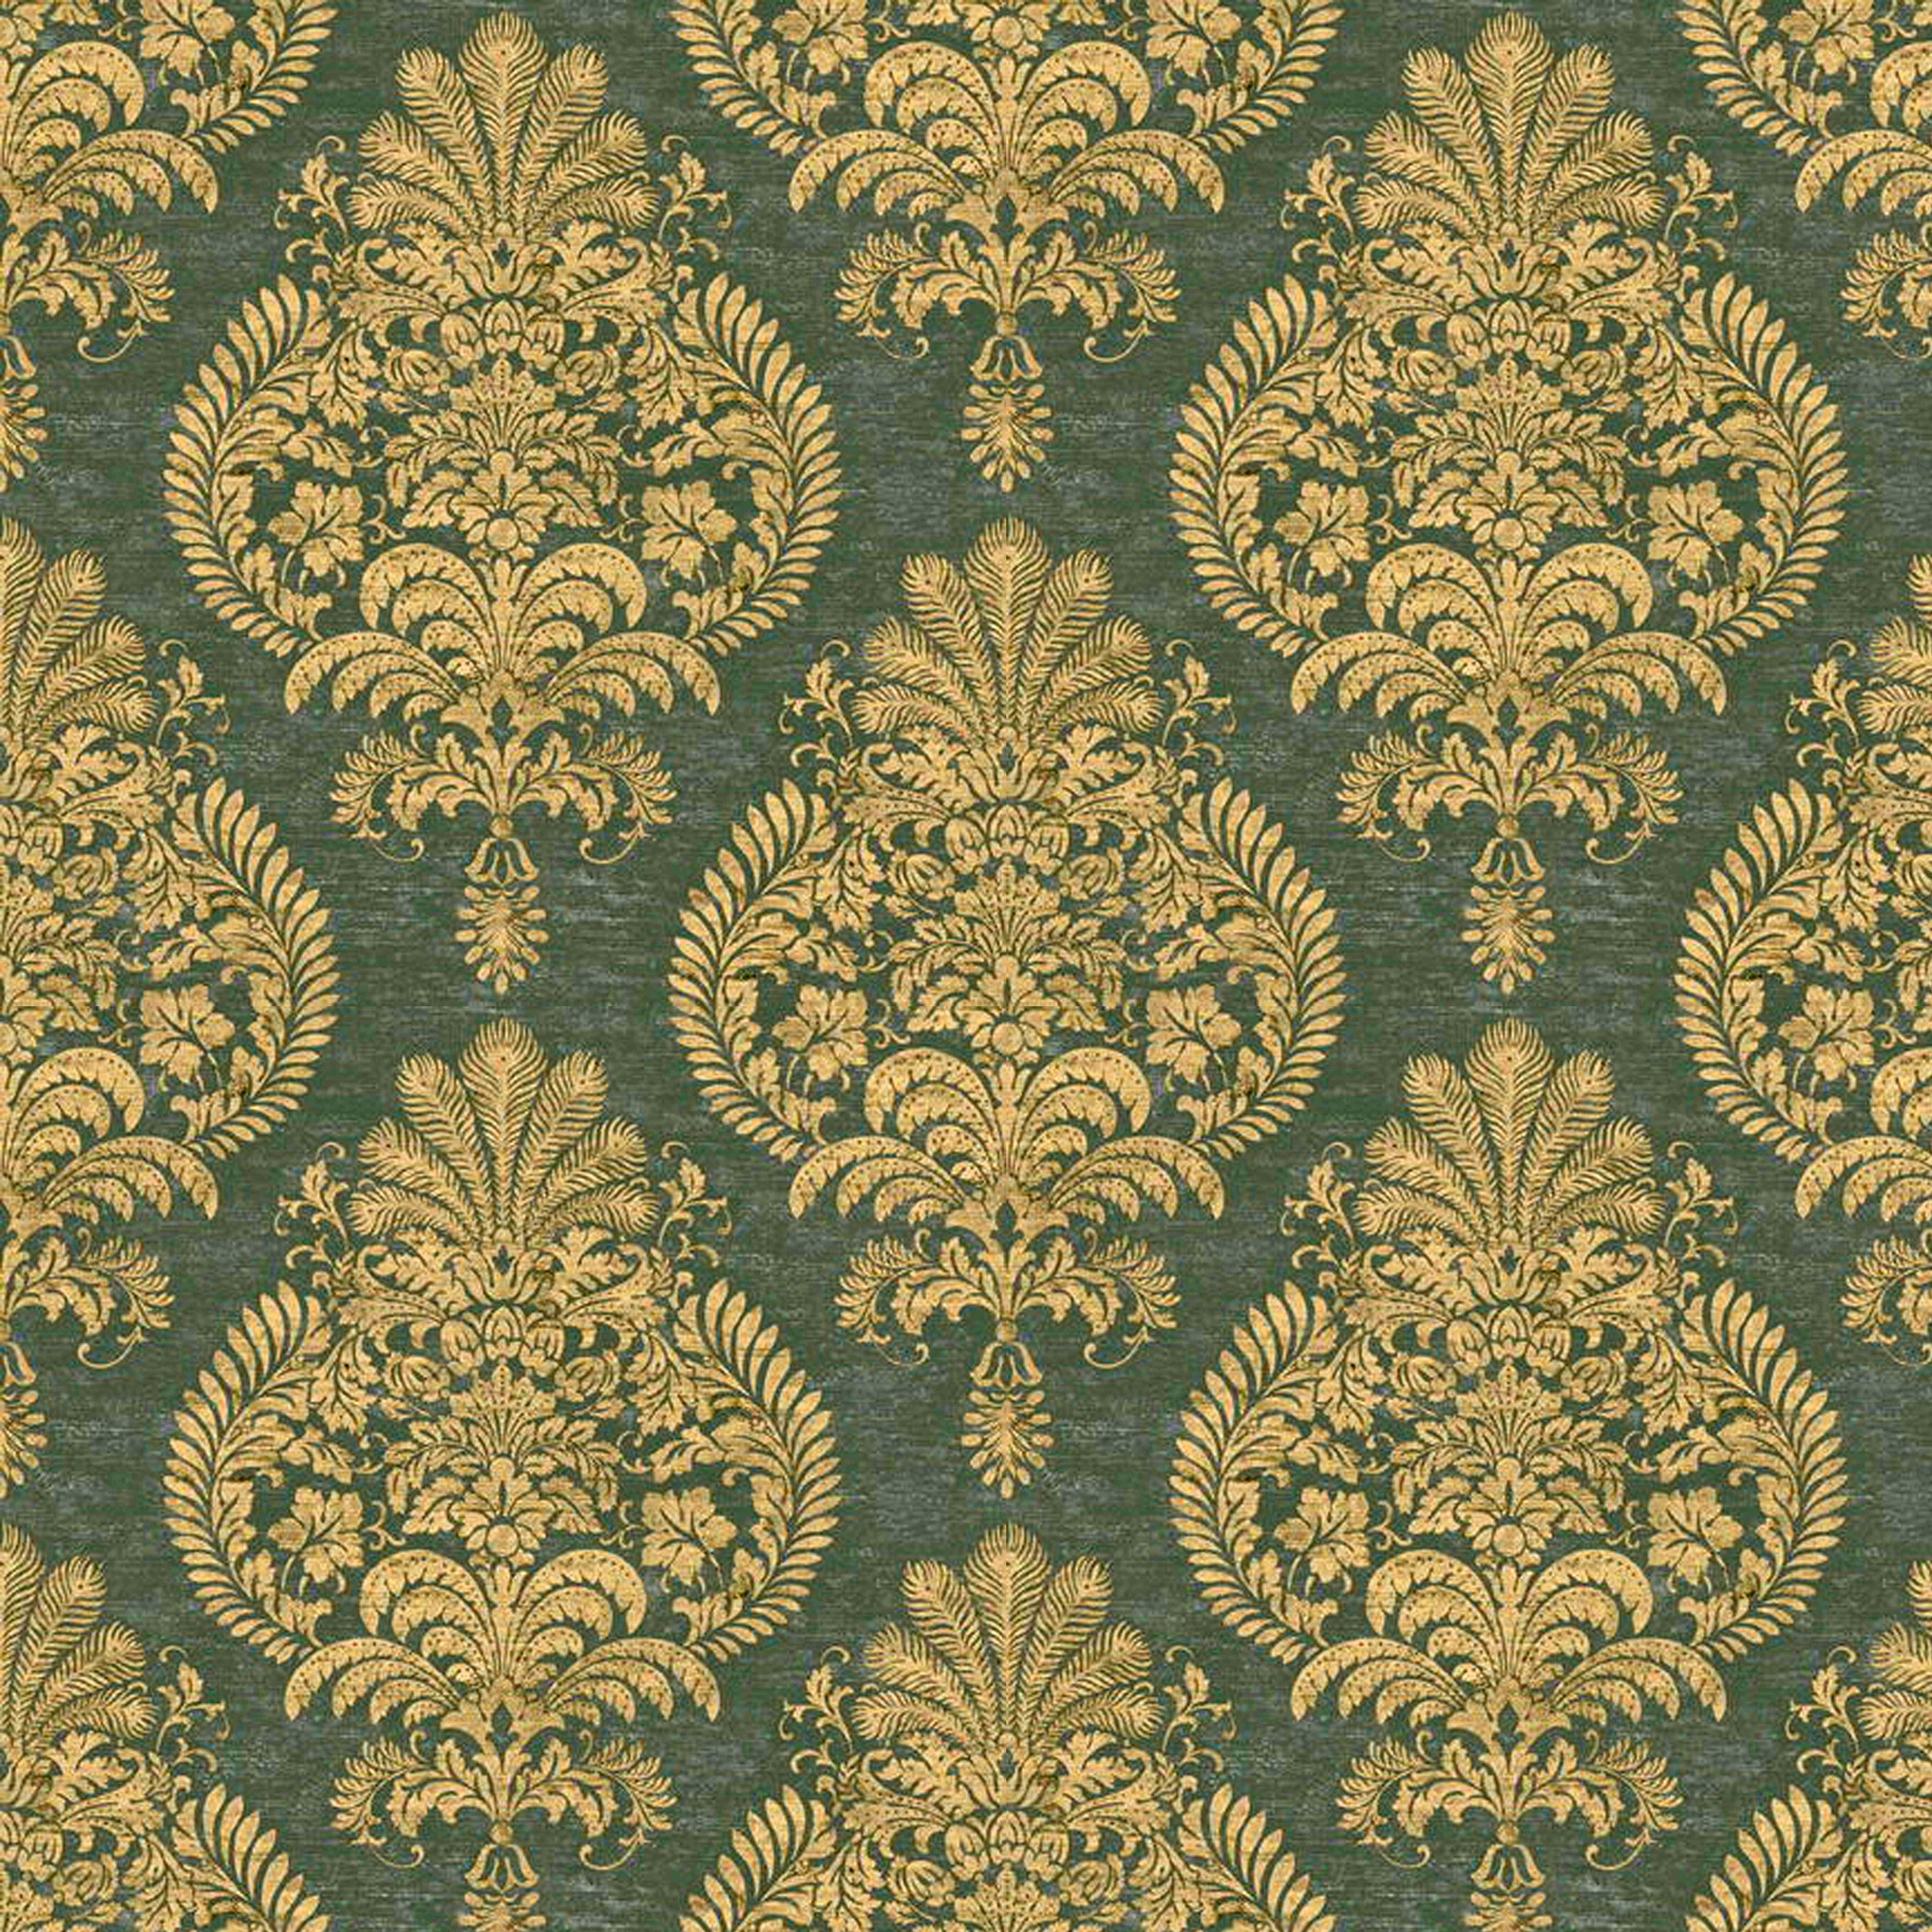
floor, old, pattern, color, paint, set, colorful, paper, textile, art, background, drawing, design, wallpaper, carpet, flooring, multi color